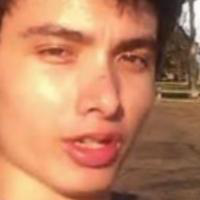
Age group: age 21-30